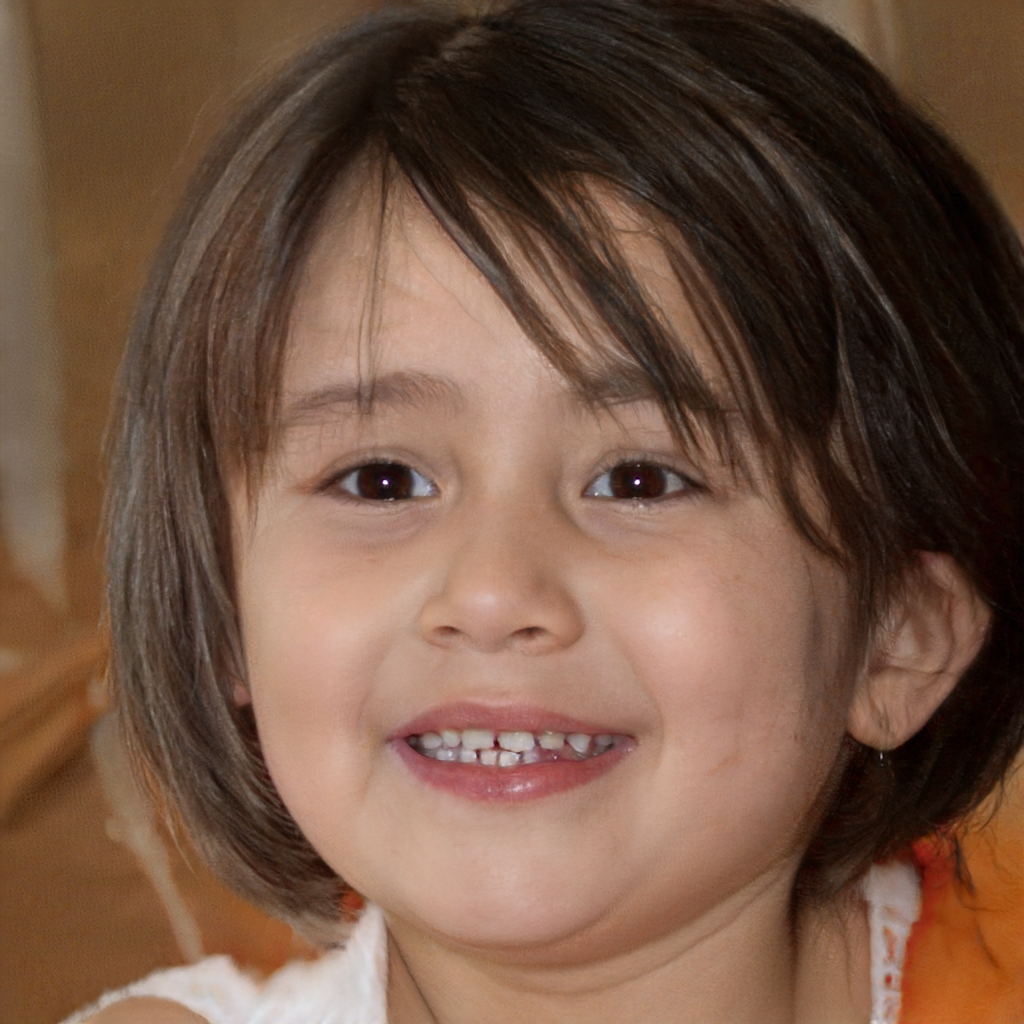
Label: No Watermark